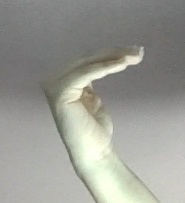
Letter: haa